Question: Please indicate a possible affordance area of the frisbee that can be used for catching
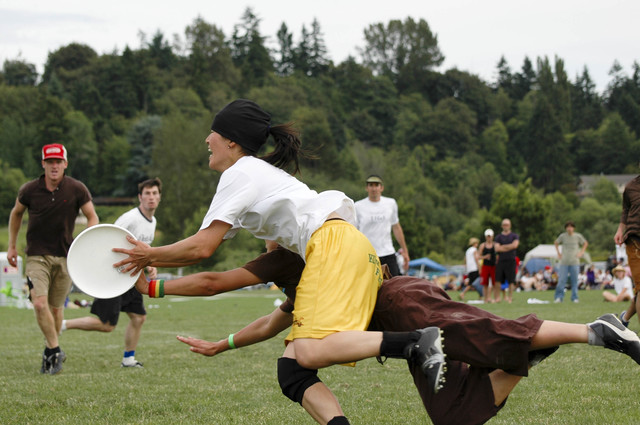
Answer: [62.5, 216.5, 151.5, 297.5]